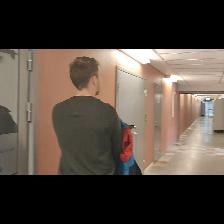
Label: Human